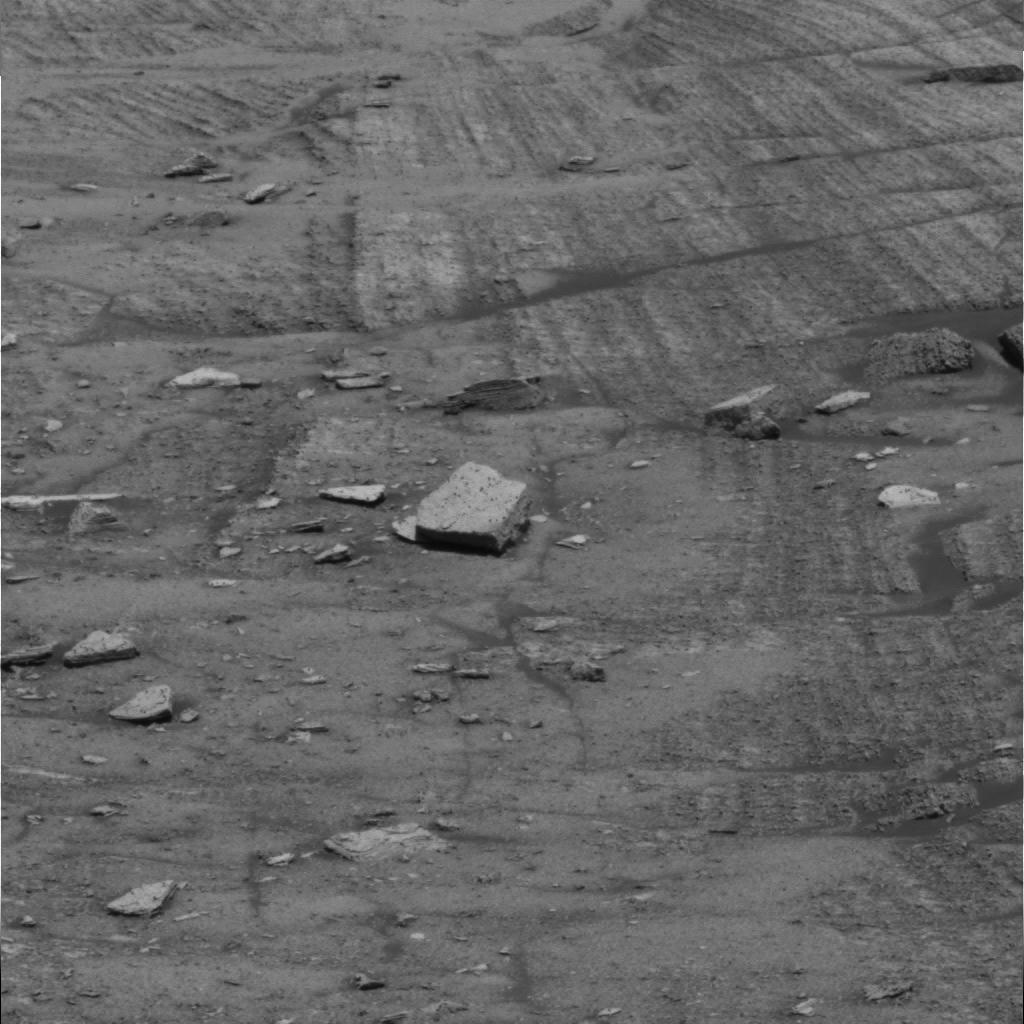
Surface features visible: Rock Outcrops, Float Rocks, Clasts, Rock (Linear Features), Soil, Nearby Surface